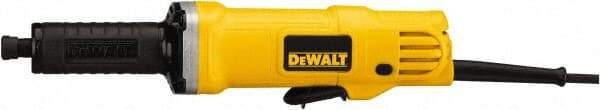
DeWALT - 1/4 Inch Collet, 25,000 RPM, Inline, Electric Die Grinder - 120 Volt, 0.4425 Hp, 4.2 Amp, 6.5 Ft. Long Cord
Item #: 65418428 Brand: DeWALT Model #: DWE4887N Exact Tooling IR#: 04 Product Specifications Handle Type Inline Speed (RPM) 25000 Collet Size (Inch) 1/4 Horsepower 0.4425 Amperage 4.2 Voltage 120 Cord Length (Feet) 6.50 Cord Length (Meters) 1.98 PSC Code 5130
Brand: Dewalt
Category: Hardware > Tools > Grinders